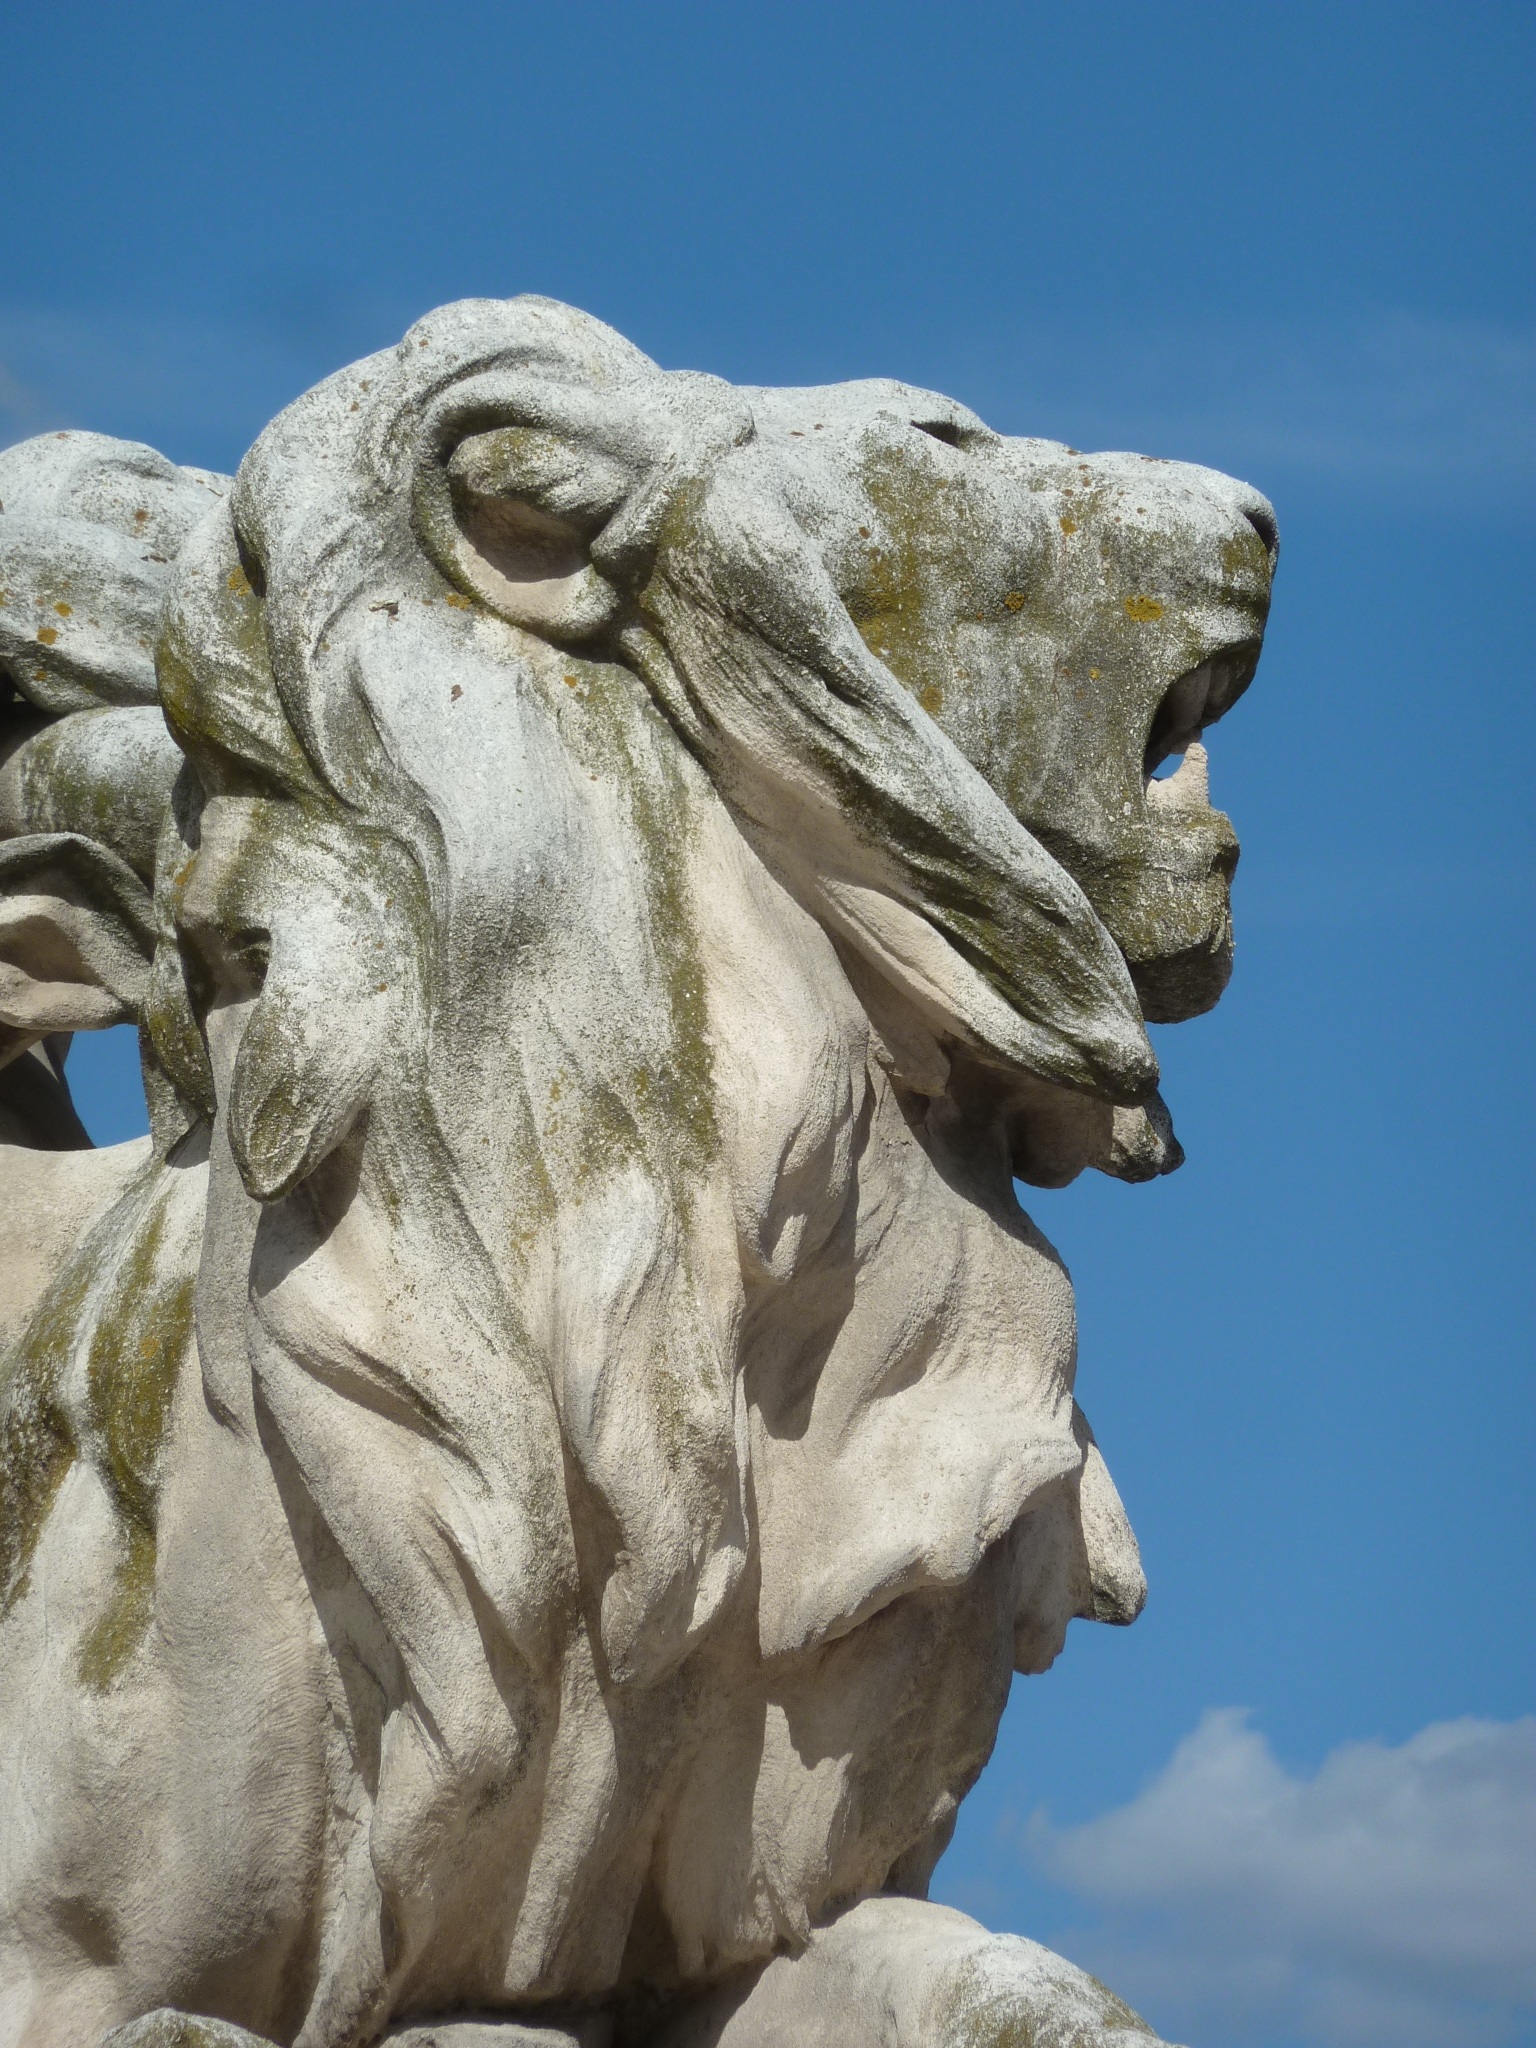
rock, monument, france, statue, lion, blue sky, gargoyle, sculpture, art, montpellier, image